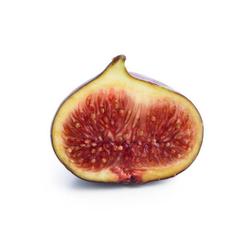
Label: Fig